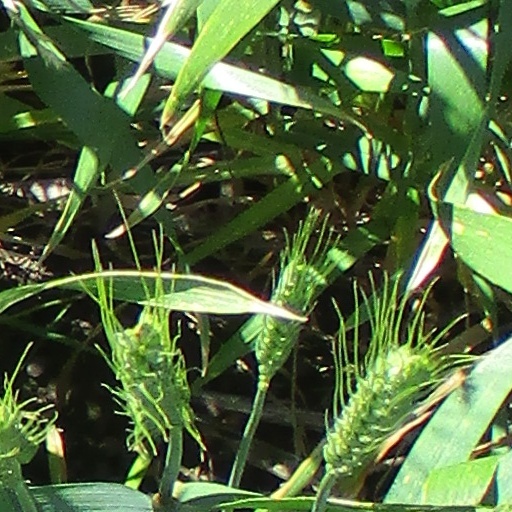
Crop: wheat